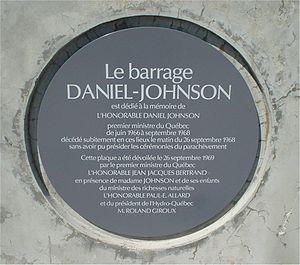
Plaque commémorant la dédication du barrage Daniel-Johnson au premier ministre du Québec Daniel Johnson père, décédé à cet endroit, le 26 septembre 1968, quelques heures à peine avant l'inauguration.
La centrale Manic-5, la centrale Manic-5-PA et le barrage Daniel-Johnson constituent un aménagement hydroélectrique d'Hydro-Québec situé sur la Côte-Nord du Québec, sur la rivière Manicouagan, à 214 km au nord de la ville de Baie-Comeau.
Cet article traite des événements qui se sont produits durant l'année 1968 au Québec.
Daniel Johnson, né le 9 avril 1915 à Danville et mort le 26 septembre 1968 à Manic-5, est un homme politique québécois. Il est le 20ᵉ premier ministre du Québec, fonction qu'il occupe de 1966 à 1968.
L'histoire de l'électricité au Québec a été marquée par trois grandes phases qui s'étendent des années 1880 à nos jours.